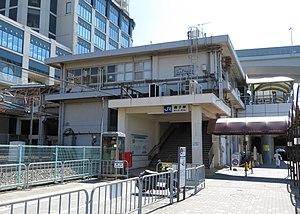
La gare de Maiko est une gare ferroviaire localisée dans la ville de Kôbe, dans la préfecture de Hyōgo au Japon. La gare est exploitée par la compagnie JR West, sur la ligne Sanyô. Le numéro de gare est JR-A71.